Vicky the Viking (film)

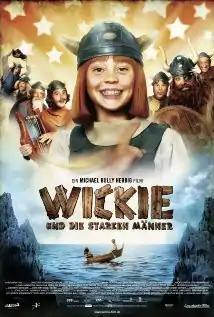
Film poster

Vicky the Viking ("Vicky and the Strong Men") is a 2009 German adventure comedy film directed by Michael Herbig, based on Runer Jonsson's Vicke Viking children's book series and its subsequent animated series adaptation "Wickie und die starken Männer". Produced by Christian Becker of Rat Pack Filmproduktion it premiered in Munich on 9 September 2009.